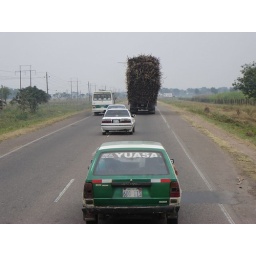
Sayin my prayers on a Bolivian highway. That white bus almost got hit by oncoming traffic.